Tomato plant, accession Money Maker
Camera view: tilt-top (135 deg); turntable rotation: 0 degrees
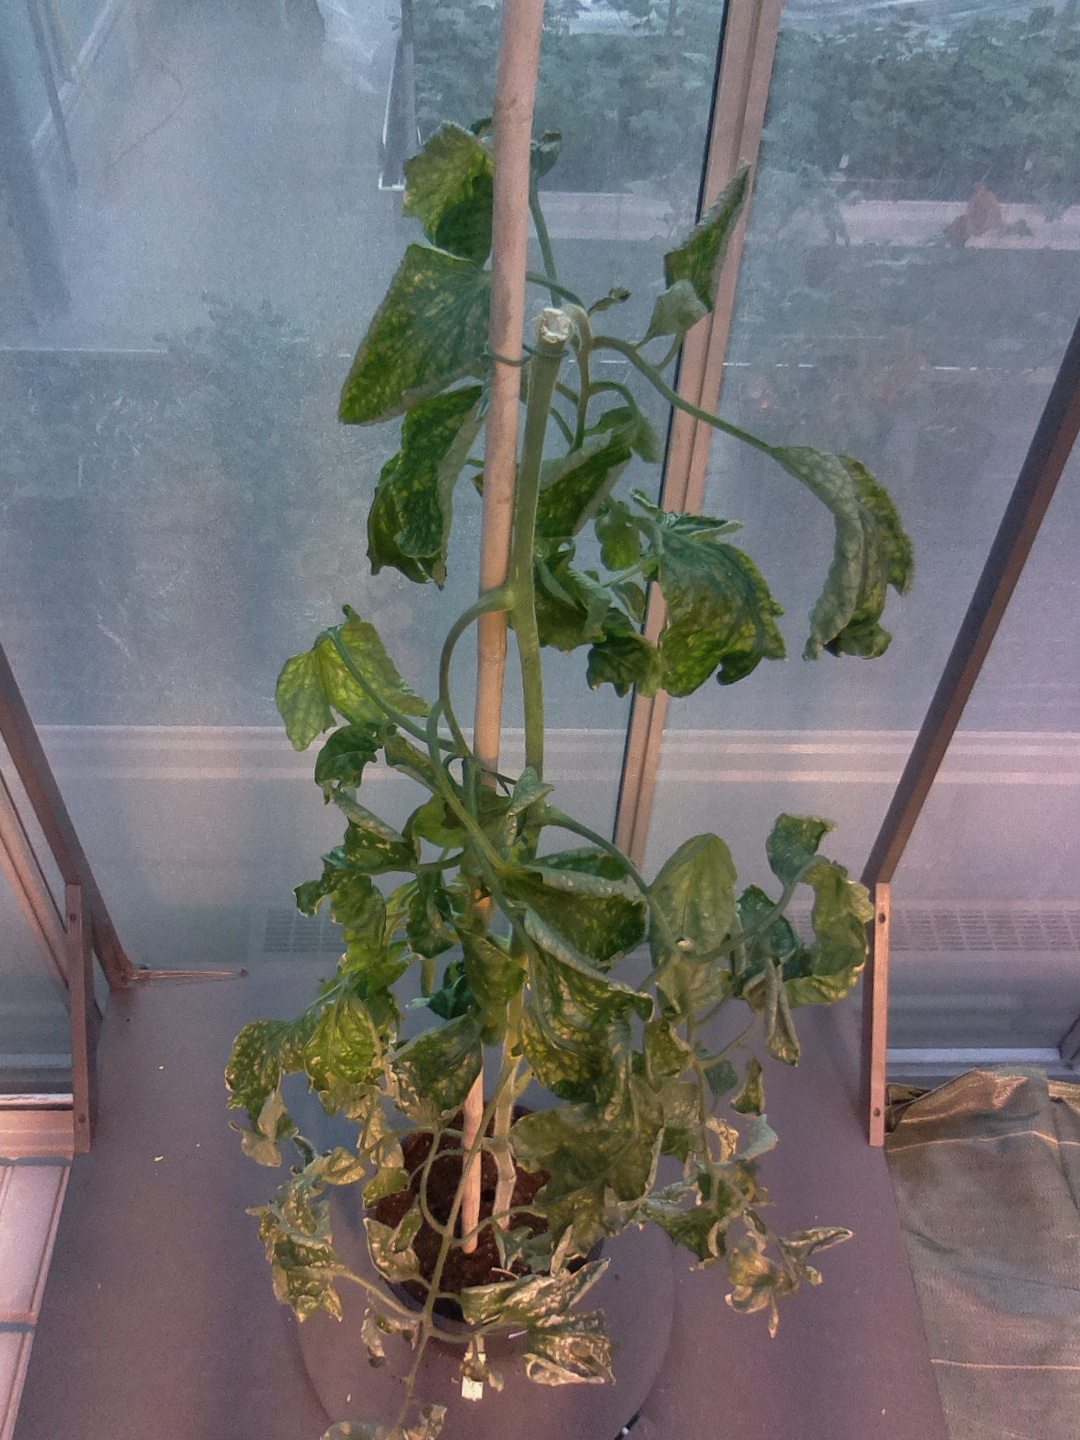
BBCH growth stage 52: 2 inflorescences visible